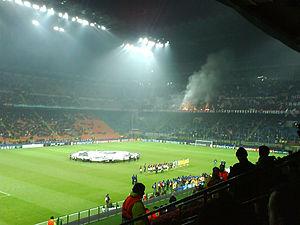
Le match AC Milan - LOSC Lille Métropole, match du groupe H de la Ligue des champions 2006-2007, s’est déroulé le 6 décembre 2006 à Milan au Stade San Siro. Il a vu s’opposer l'Associazione Calcio Milan et le LOSC Lille Métropole. Il s’agit d'un match de la sixième et dernière journée de la phase de groupes permettant de se qualifier pour la phase finale de la compétition. Le match aller, joué lors de la deuxième journée à Lens, s’était soldé par un match nul et vierge.
L’histoire du LOSC Lille dans les compétitions européennes débute dans les années 1950 par une participation en coupe Latine. Après une participation à la coupe Intertoto dans les années 1960, le club a dû attendre plus de trente ans et une première qualification du club en Ligue des Champions pour retrouver les joies des joutes européennes.
Le Lille Olympique Sporting Club, est un club de football français fondé à Lille en septembre 1944 sous le nom de Stade lillois. Le 9 novembre de la même année le club devient officiellement le Lille Olympique Sporting Club. Il est issu de la fusion de deux clubs basés dans différents quartiers de la ville, l'Olympique lillois et le Sporting Club fivois, respectivement créés en 1902 et 1901. C'est en hommage à ces deux clubs que le terme Lille Olympique Sporting Club, abrégé sous le sigle LOSC, a été choisi.